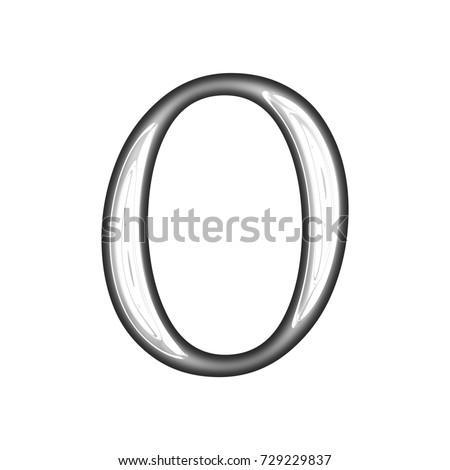
metallic silver style number in a 3d illustration with a shiny glossy chrome light gray color and classic font isolated on a white background with clipping path .